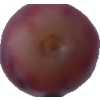
Label: pink_grape